Wards of the City of London

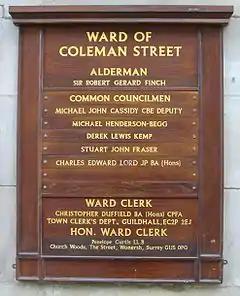
A wooden notice board (each ward has at least one) displaying the Alderman, the Common Councilmen (one of whom is the Alderman's Deputy), and the clerks of that ward.

The City of London (also known simply as "the City") is divided into 25 wards. The city is the historic core of the much wider metropolis of Greater London, with an ancient and "sui generis" form of local government, which avoided the many local government reforms elsewhere in the country in the 19th and 20th centuries. Unlike other modern English local authorities, the City of London Corporation has two council bodies: the now largely ceremonial Court of Aldermen, and the Court of Common Council.